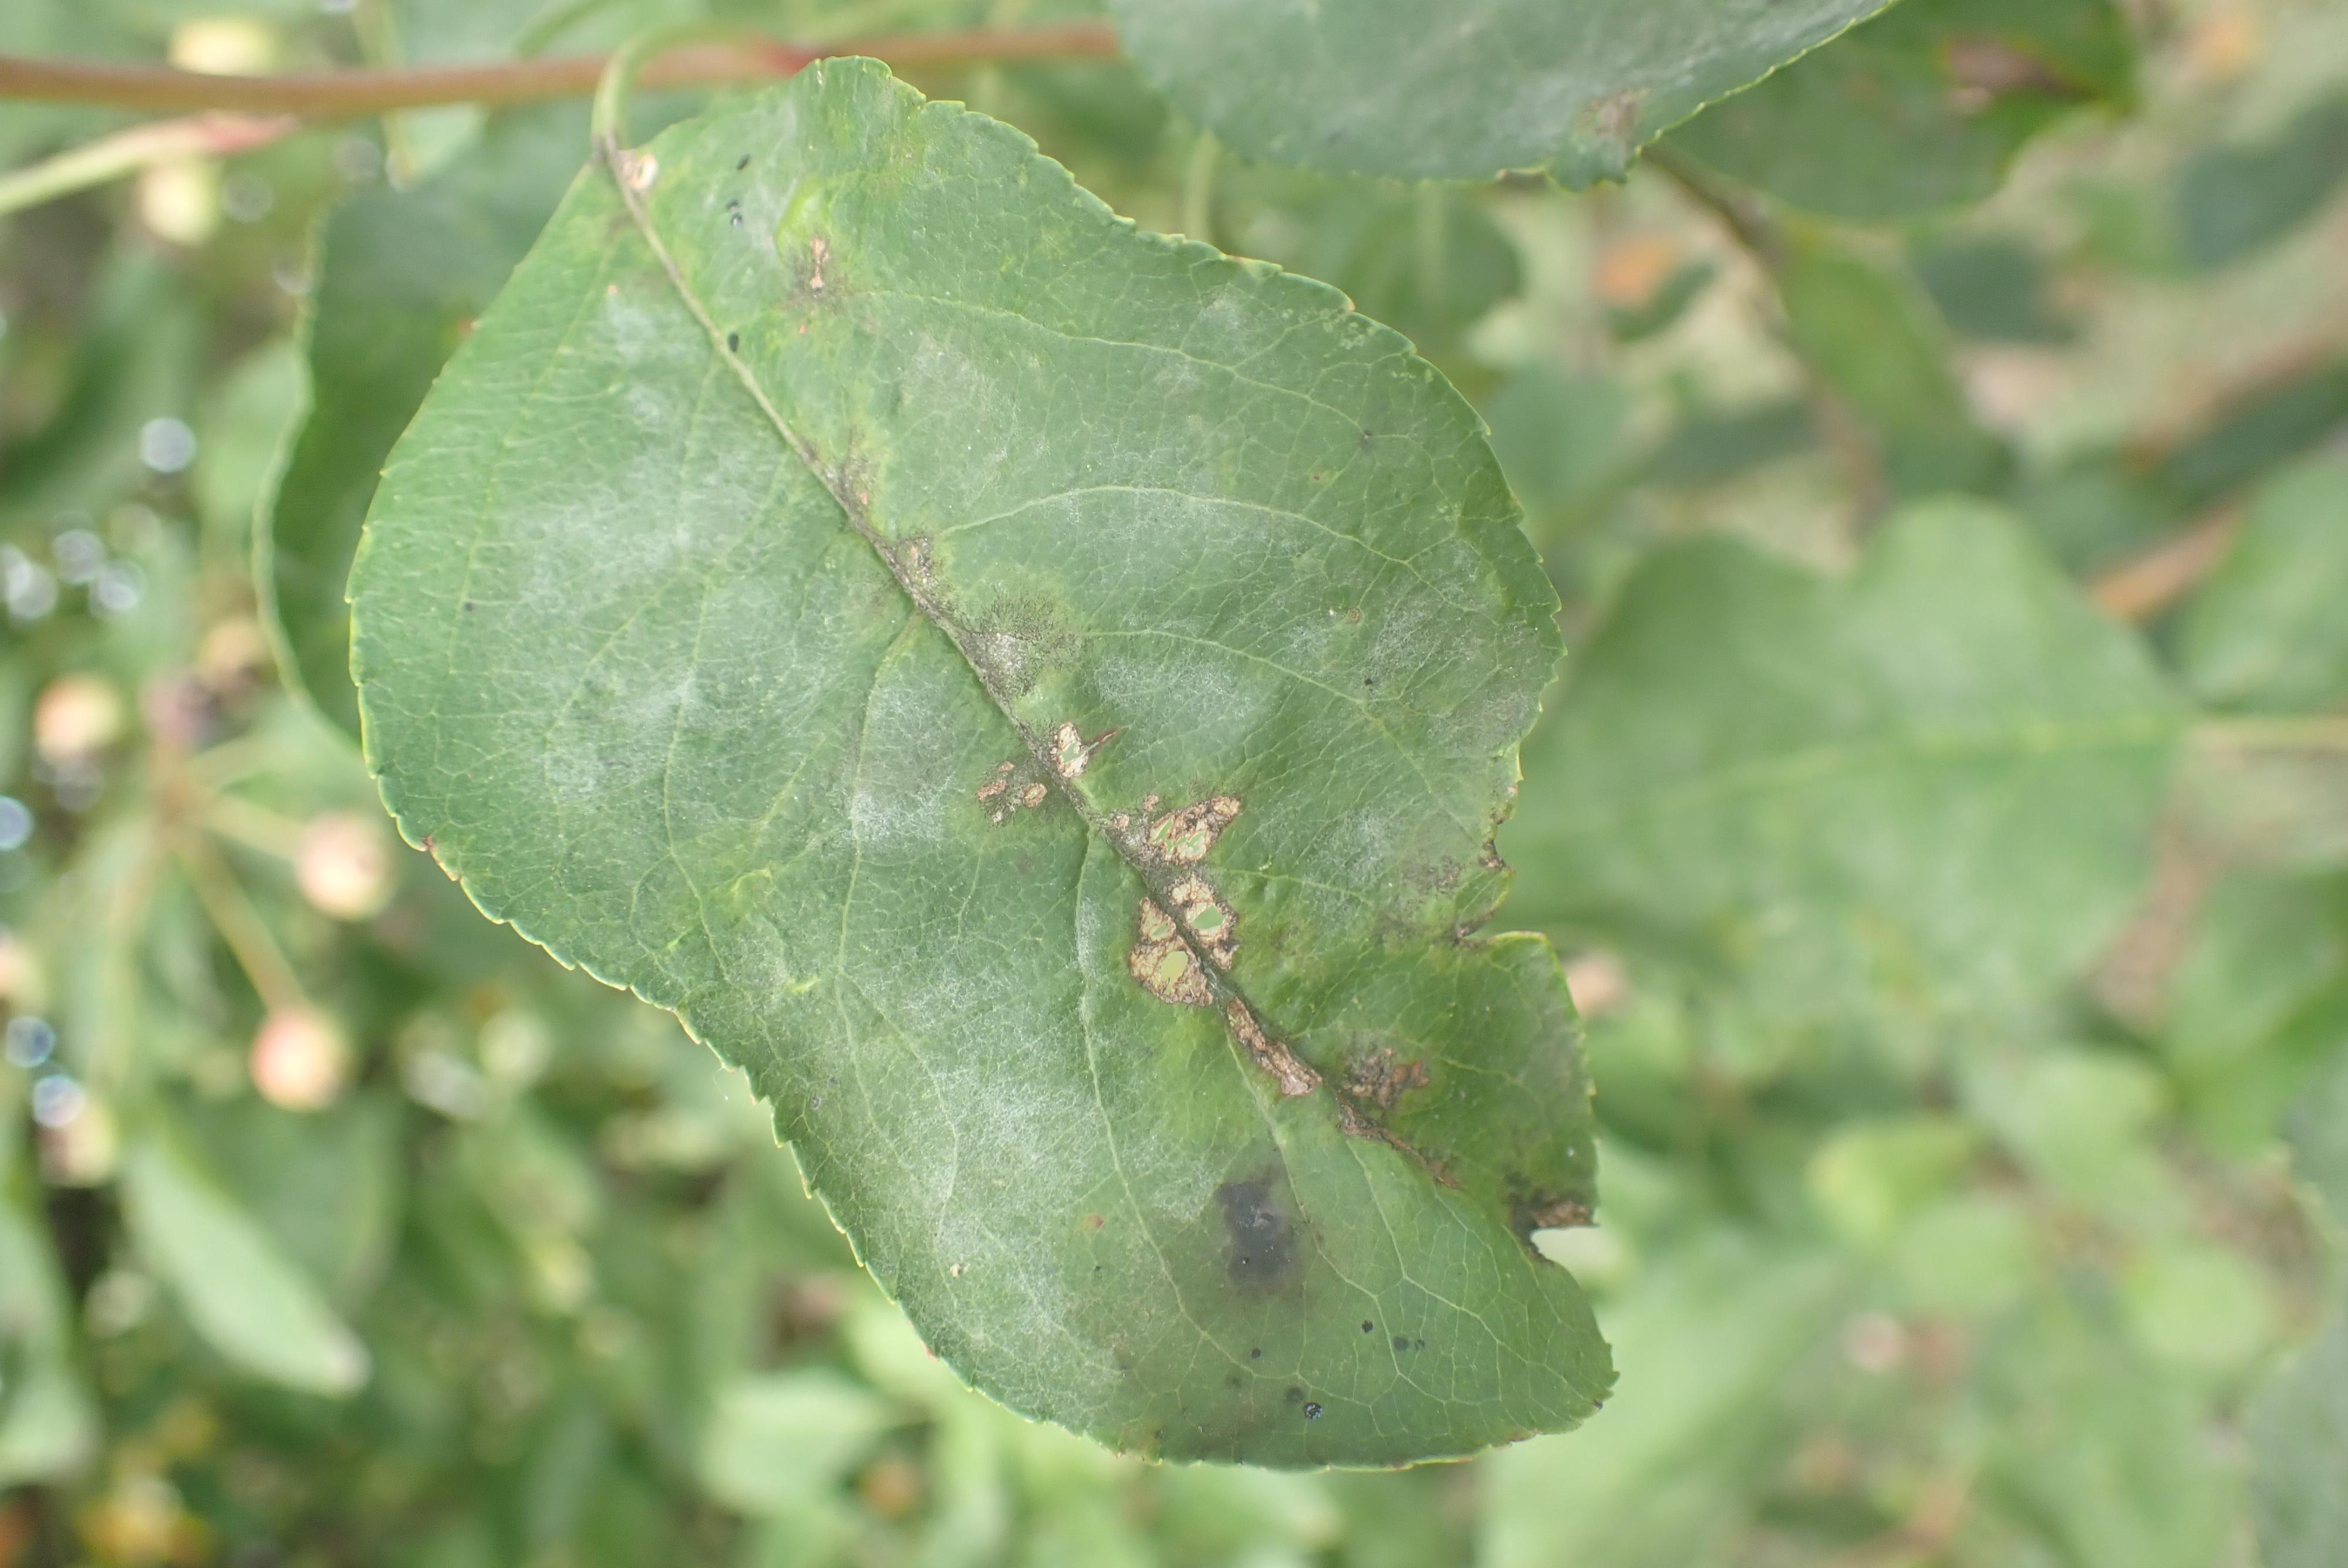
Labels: complex